Nellie Yu Roung Ling

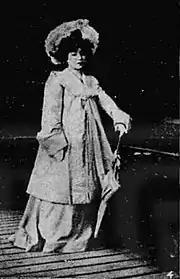
Roung Ling in 1902. "The stamp of western culture which she received in those early years causes her today, in Parisian costume which she frequently wears, to be mistaken for a French woman." — "San Pedro Daily News"

The Yu family quickly adopted Parisian fashion, a media coverage at the time reported that all the children of Minister Yu Keng "wear European costume and follow the fashions closely", and called Roung Ling "a charming Chinese girl who is Parisian in all but name". "The New York Times" wrote, "[Der Ling and Roung Ling] are adorably pretty, and they dress in the European style with a finish and skill to which something of Oriental charm is added which makes them the cynosure of all eyes when they enter a ".